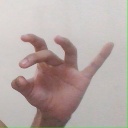
अक्षर: ओ